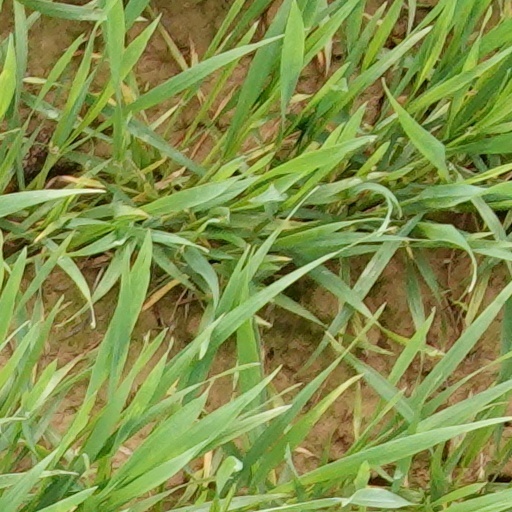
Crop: wheat